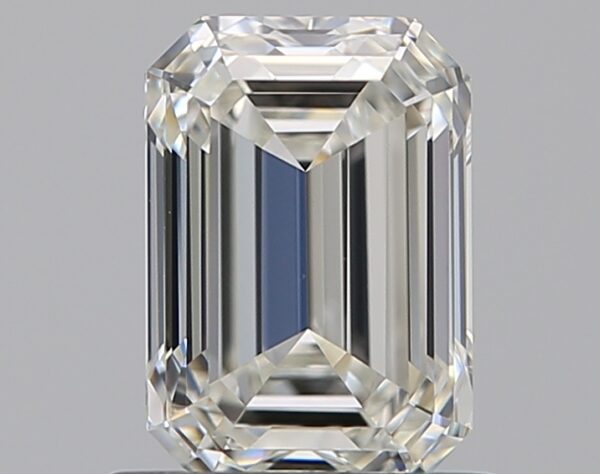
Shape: emerald
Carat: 1
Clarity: VS1
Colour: I
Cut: EX
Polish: EX
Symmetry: VG
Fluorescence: N
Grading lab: GIA
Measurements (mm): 6.68 x 4.64 x 3.17